Economy of Maharashtra

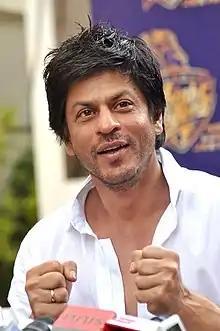
Shahrukh Khan, one of the biggest stars of Mumbai film industry.

Maharashtra with a coastline of 720 km is one of the leading states in India in marine fish production. Major fish landing centres are New Ferry Wharf, Sassoon Dock and Versova, situated in Mumbai metropolitan area, and they account for nearly 60% of the state fish landings. In year 2017–18, the production was 475,000 metric tons from fish caught in the Arabian sea off coastal Konkan region of the state.